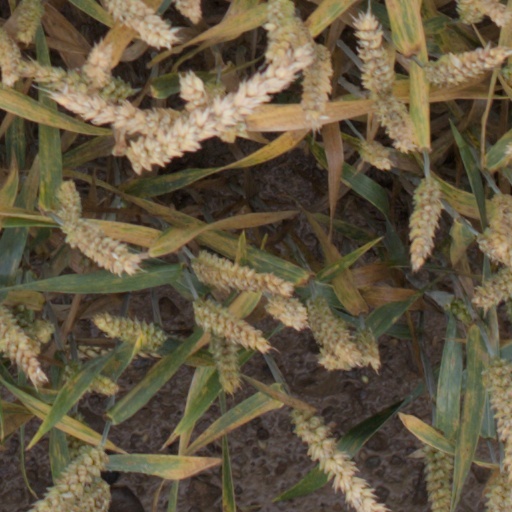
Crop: wheat